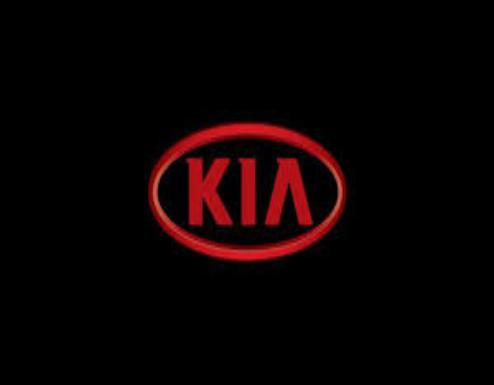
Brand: kia da
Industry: Transportation